Werner Herzog

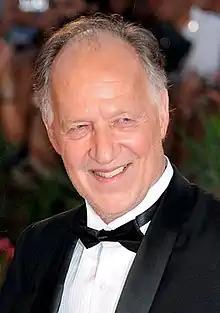
Herzog in September 2009

Werner Herzog (né Stipetić; born 5 September 1942) is a German filmmaker, actor, opera director, and author. Regarded as a pioneer of New German Cinema, his films often feature ambitious protagonists with impossible dreams, people with unusual talents in obscure fields, or individuals in conflict with nature. His style involves avoiding storyboards, emphasizing improvisation, and placing his cast and crew into real situations mirroring those in the film on which they are working.